Capture of Afulah and Beisan

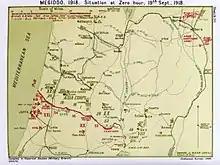
Falls Sketch Map 30: Situation at zero hour, 19 September

According to David Woodward, "concentration, surprise, and speed were key elements in the "blitzkrieg" warfare planned by Allenby." Victory at Megiddo depended on controlling the skies by destroying or dominating German aircraft activities and reconnaissances, through constant bombing raids by the Royal Air Force (RAF) and Australian Flying Corps (AFC), on Afula to disrupt communications between the Yildirim Army Headquarters at Nazareth and the Seventh and Eighth Armies' headquarters at Tulkarm and Nablus. Victory also depended on artillery barrages of sufficient intensity and effectiveness, to enable the infantry to quickly outflank the Ottoman defenders on the coast, and drive a gap in the Ottoman front line, for the Desert Mounted Corps to ride through on their way to the Esdraelon Plain, on the first day of battle.